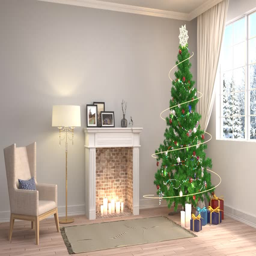
christmas tree with decorations in the living room .